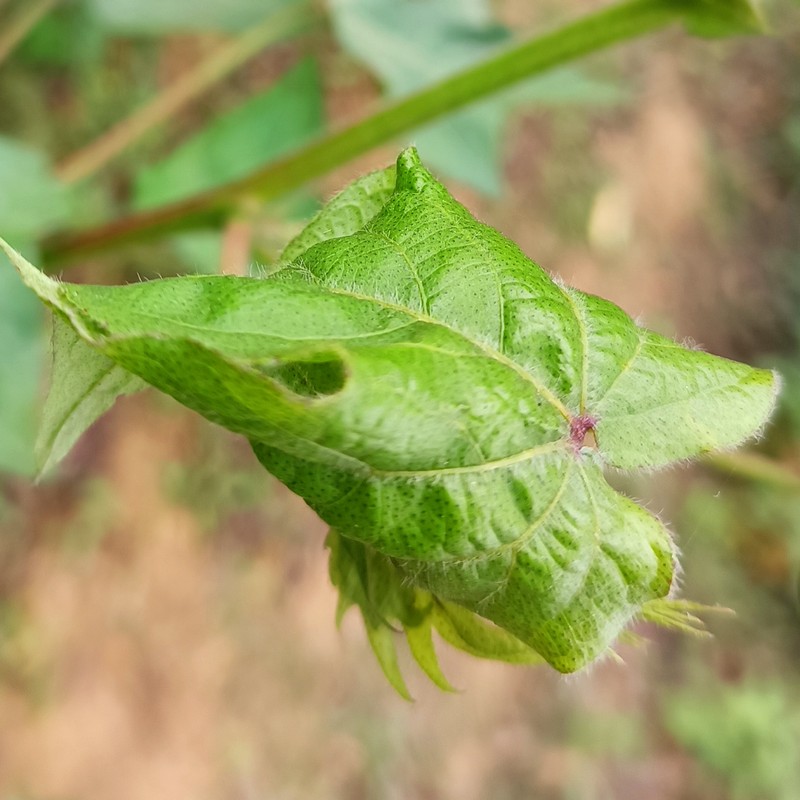
Label: Curl Virus